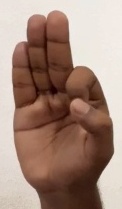
ASL sign: F